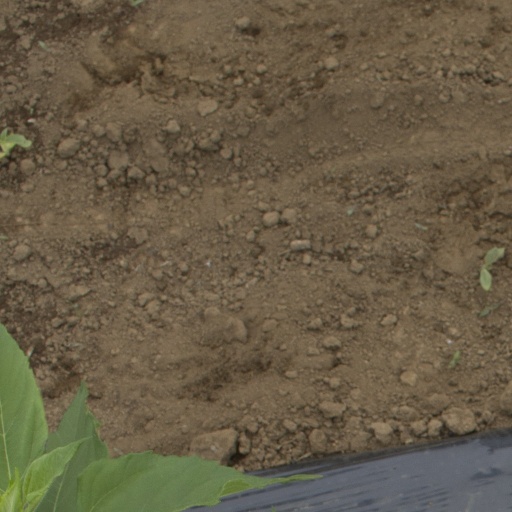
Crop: Jerusalem artichoke